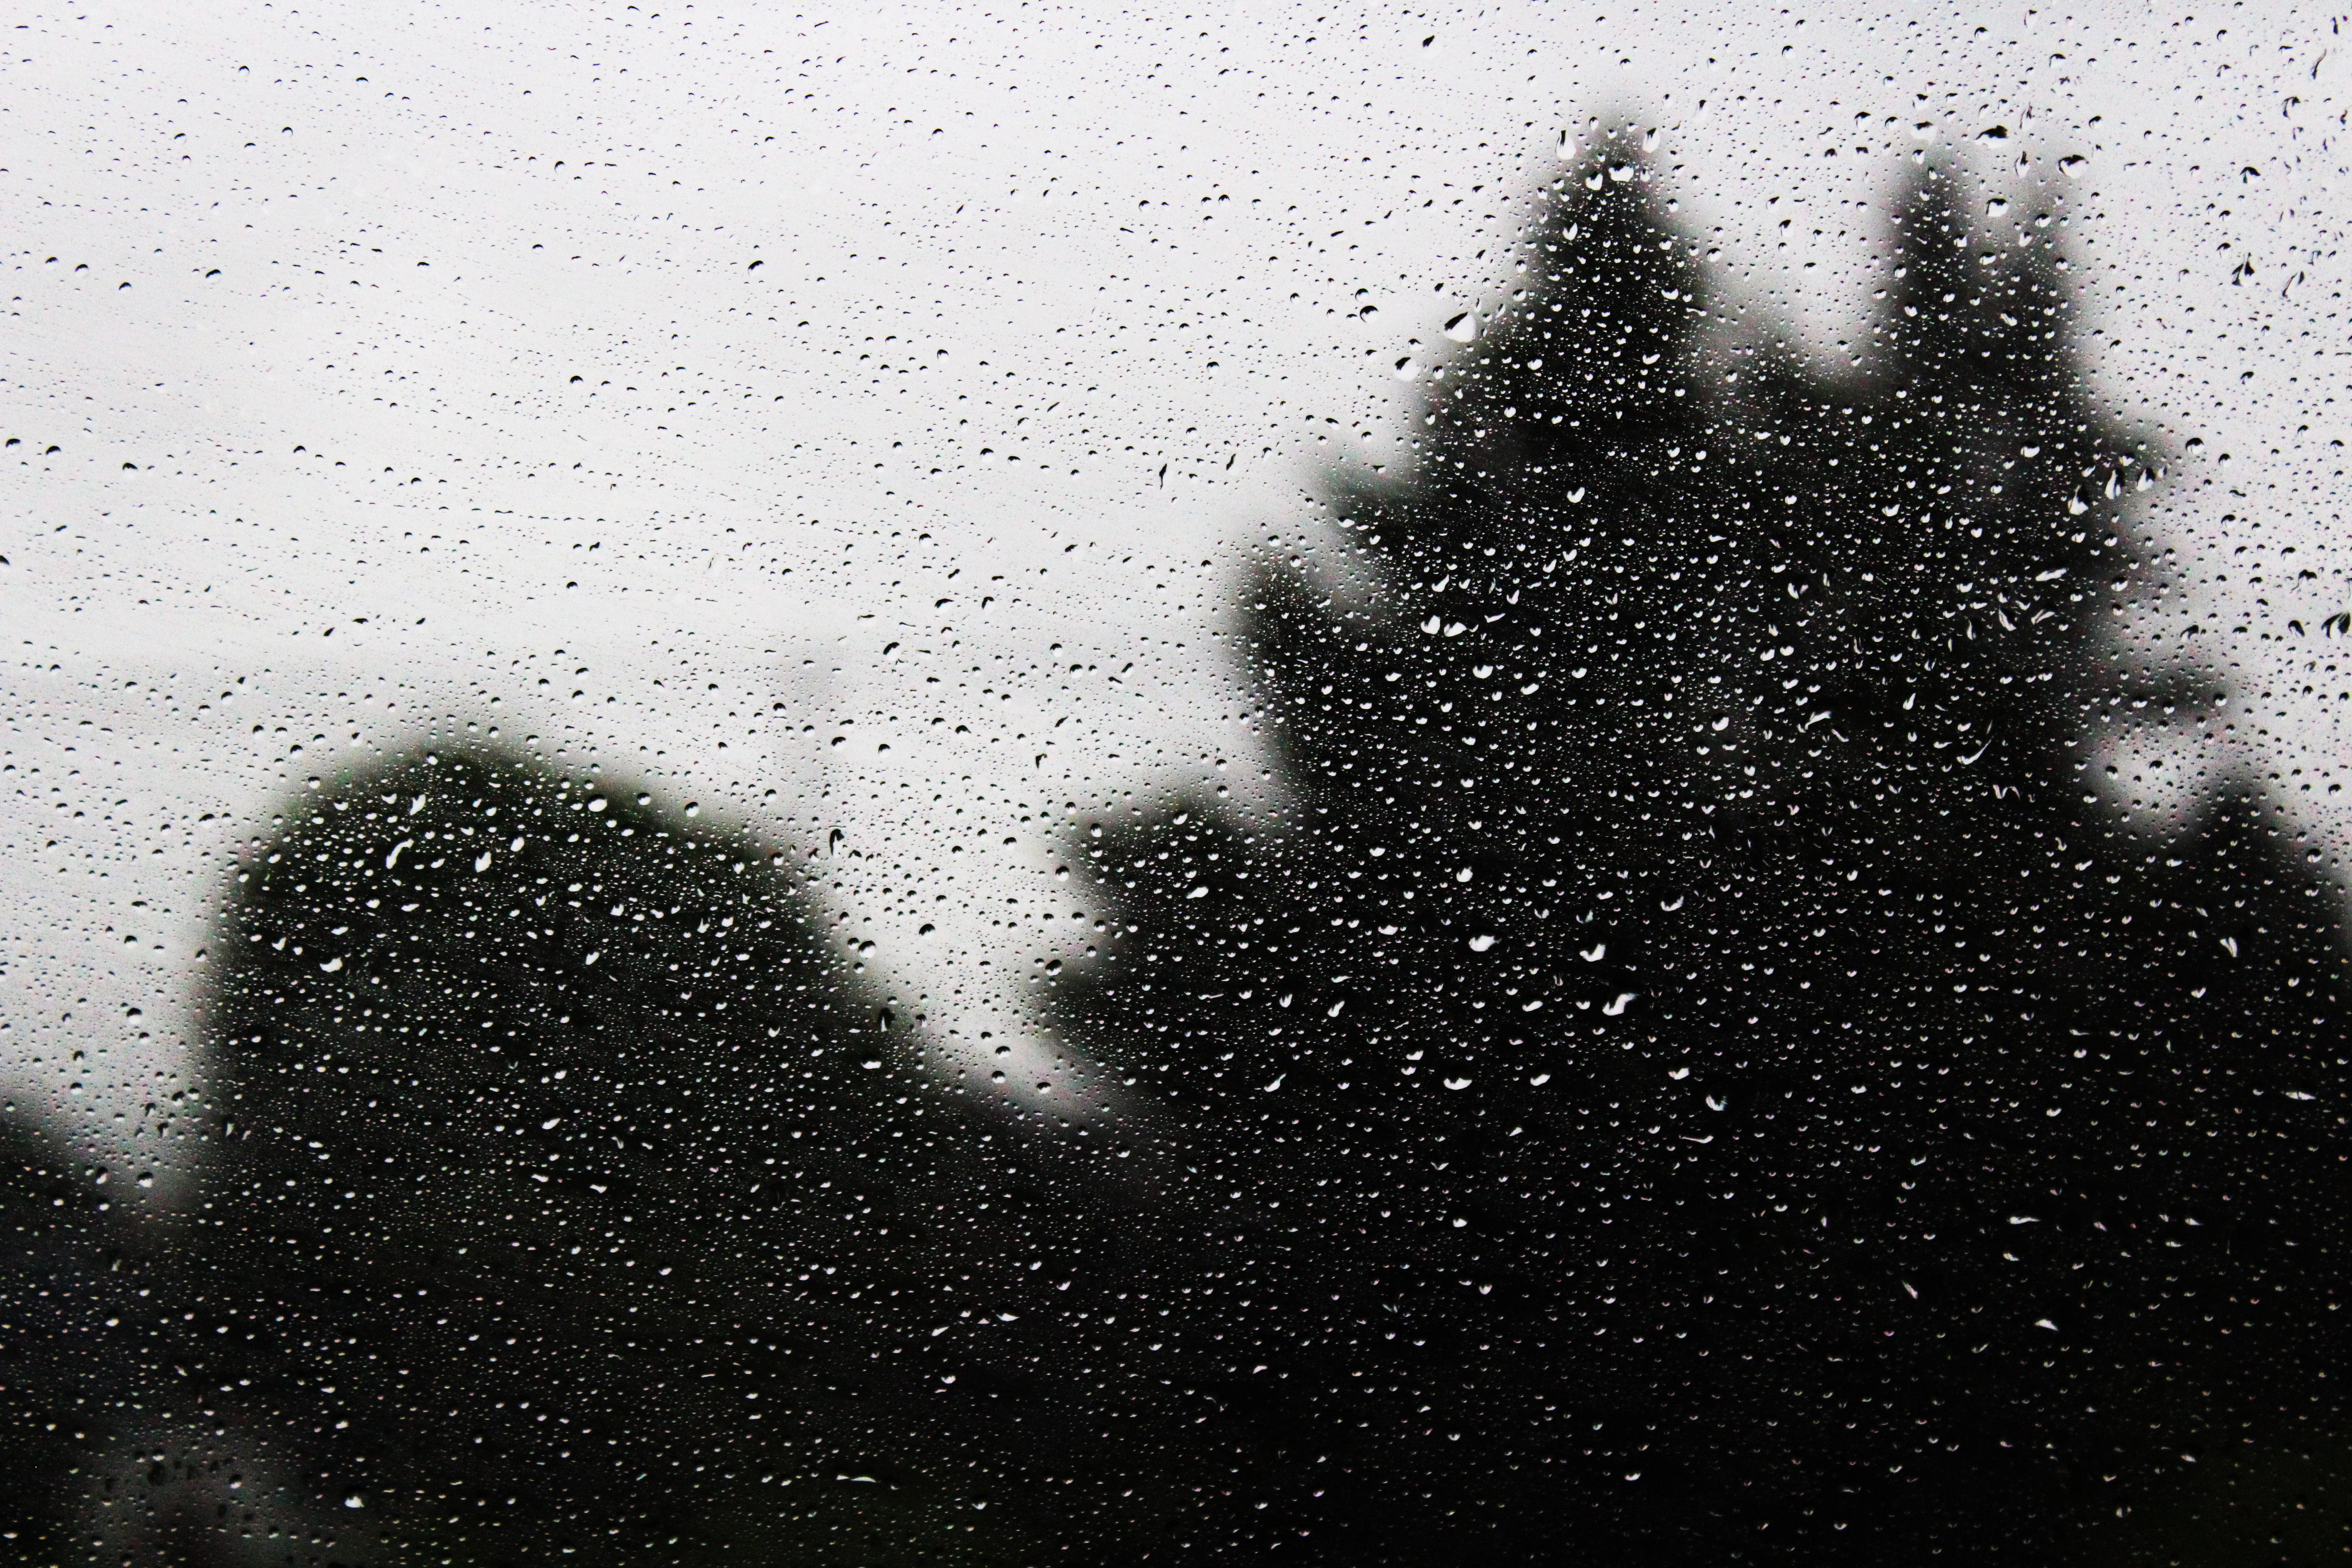
snow, black and white, weather, darkness, black, monochrome, monochrome photography